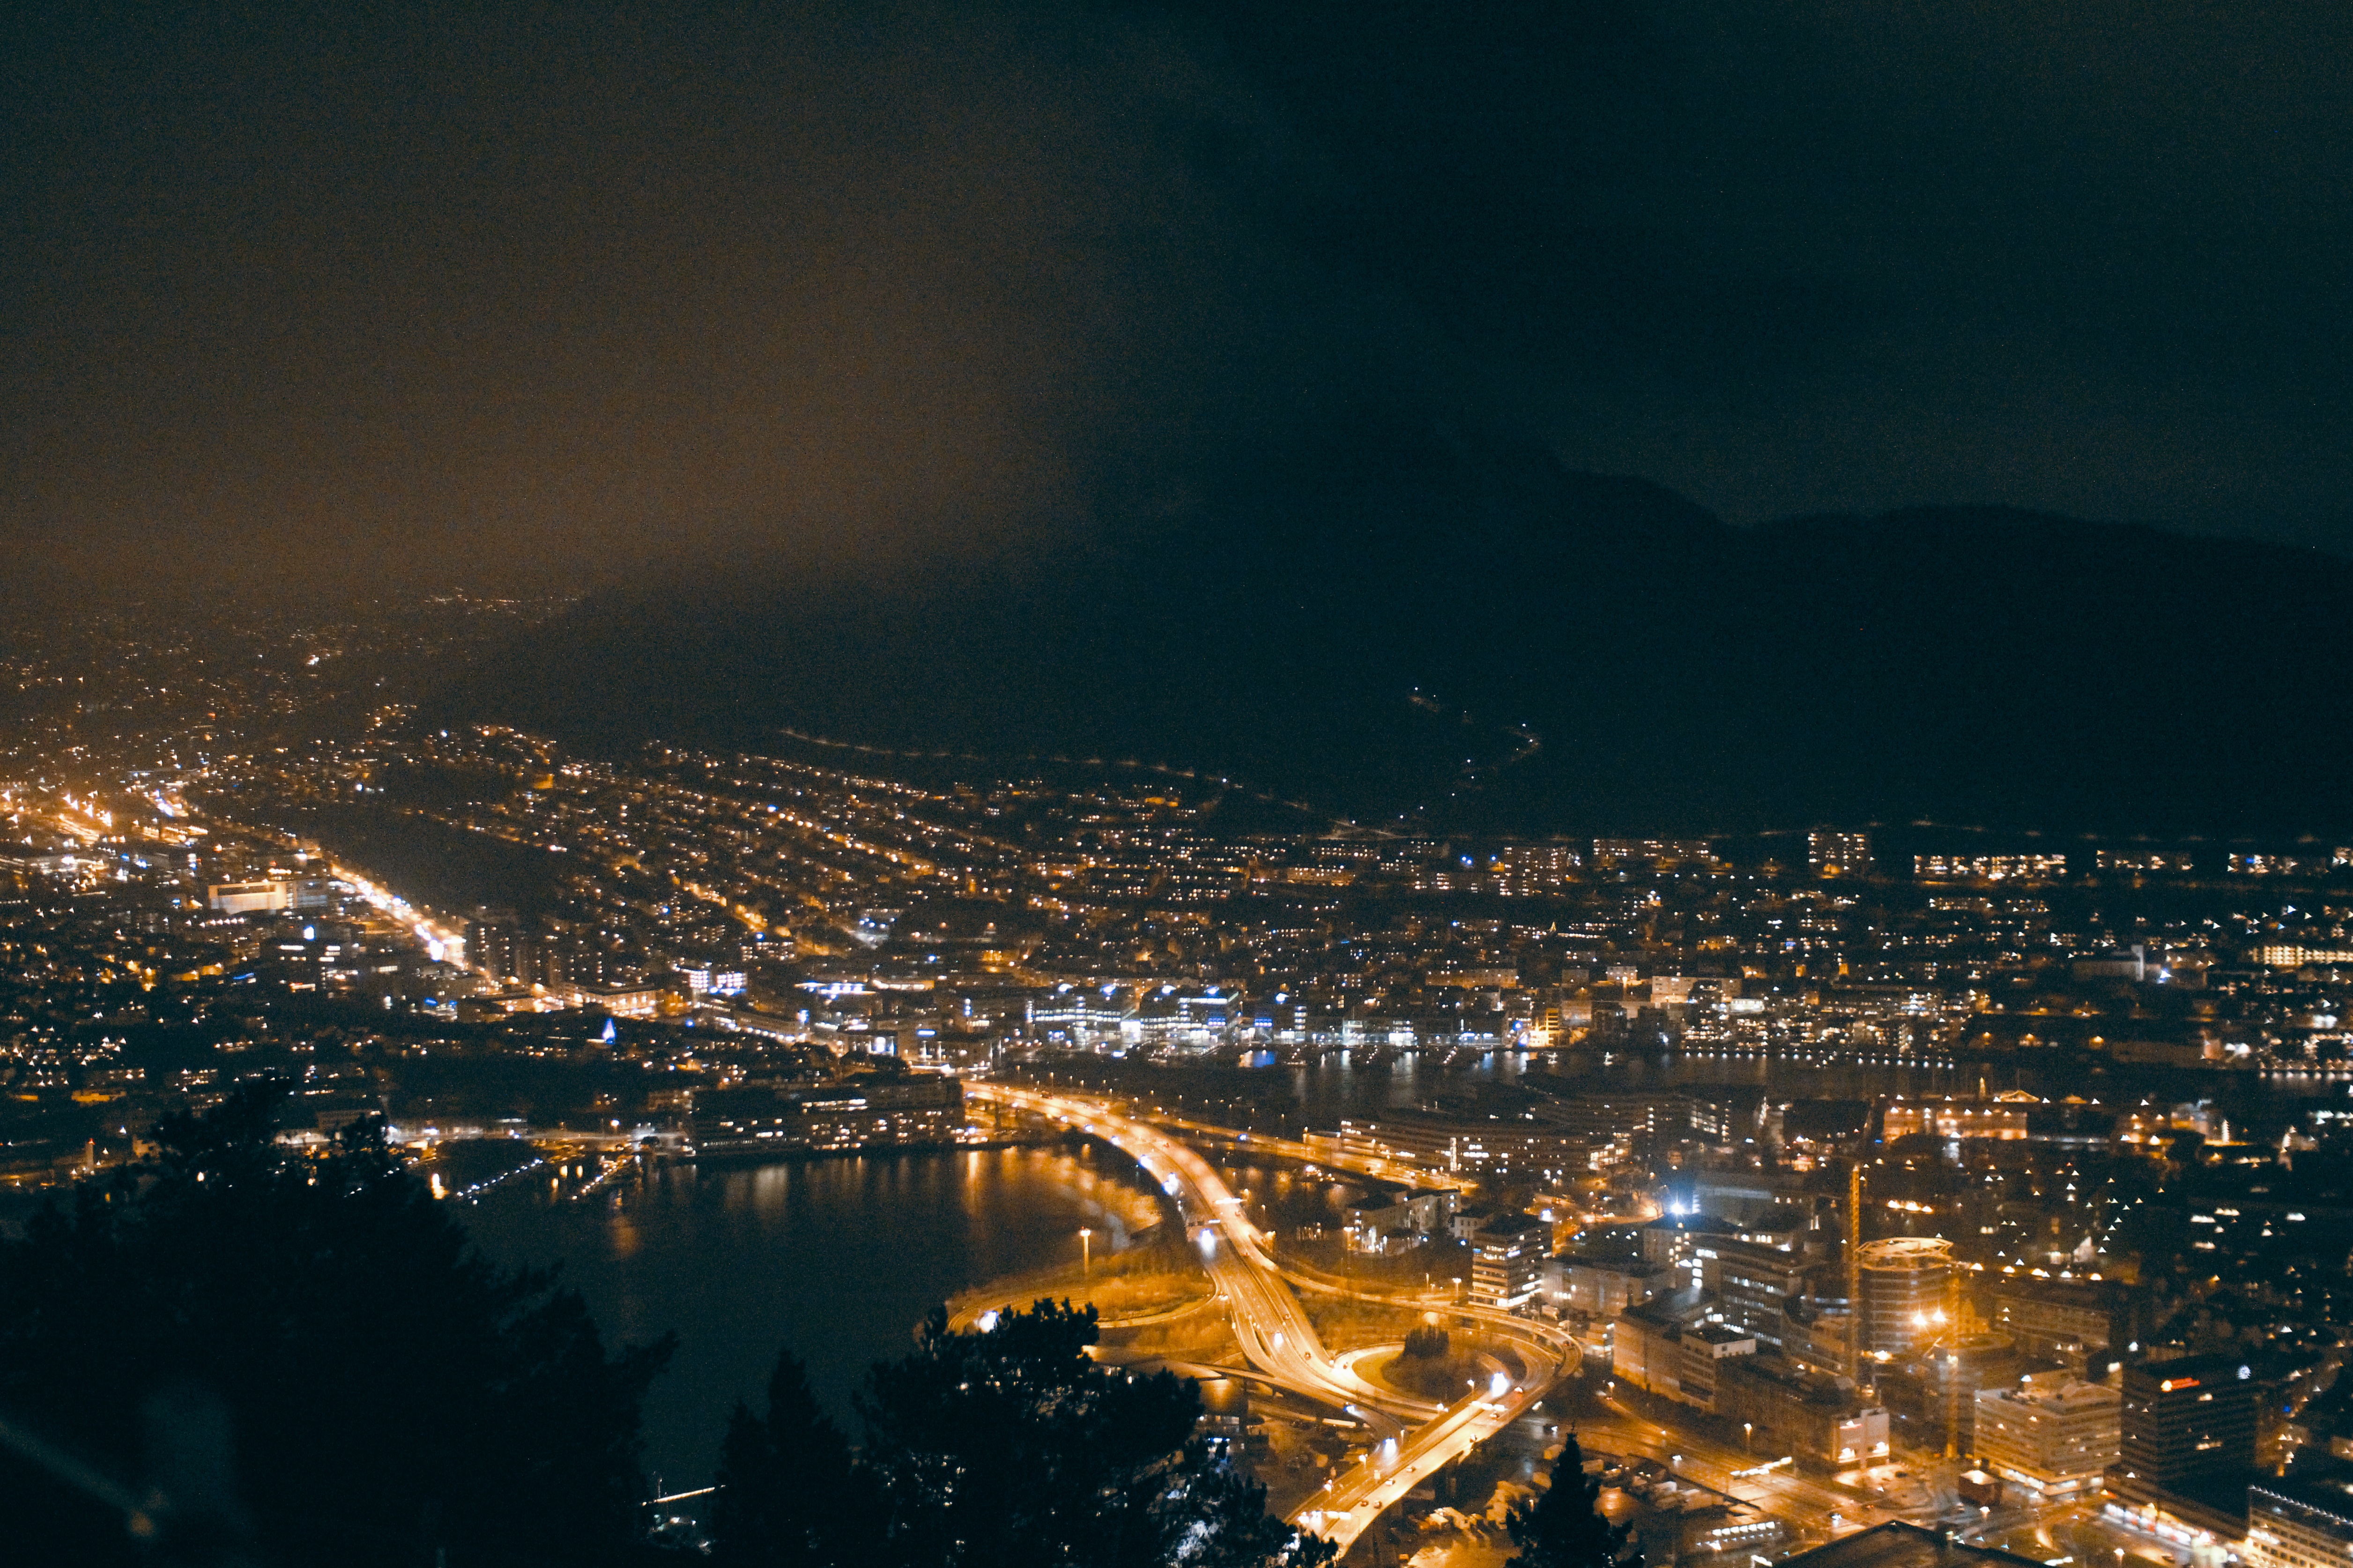
horizon, cloud, skyline, night, dawn, city, cityscape, panorama, dusk, evening, reflection, weather, darkness, aerial photography, atmospheric phenomenon, atmosphere of earth